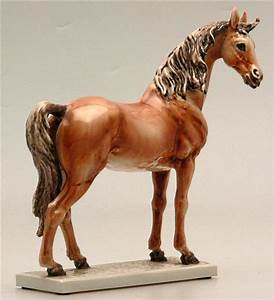
Label: cavallo